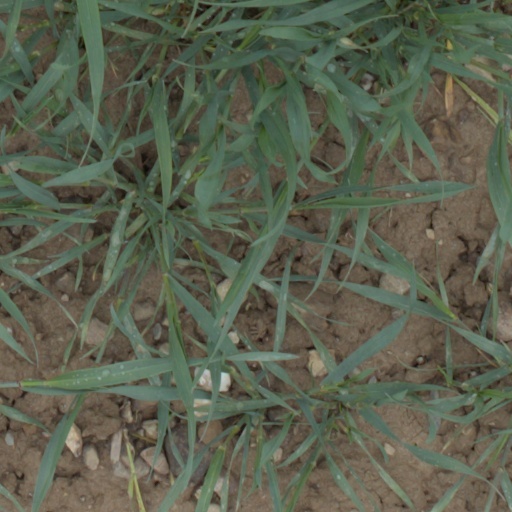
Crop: wheat